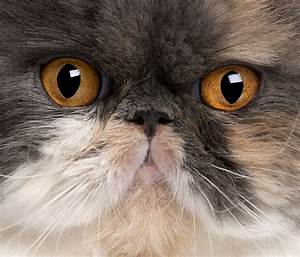
Label: gatto